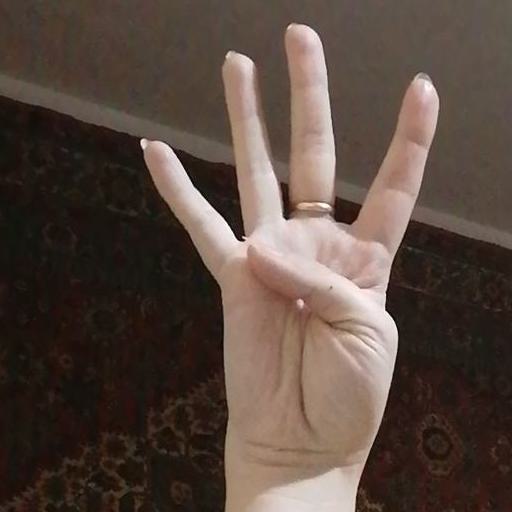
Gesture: four